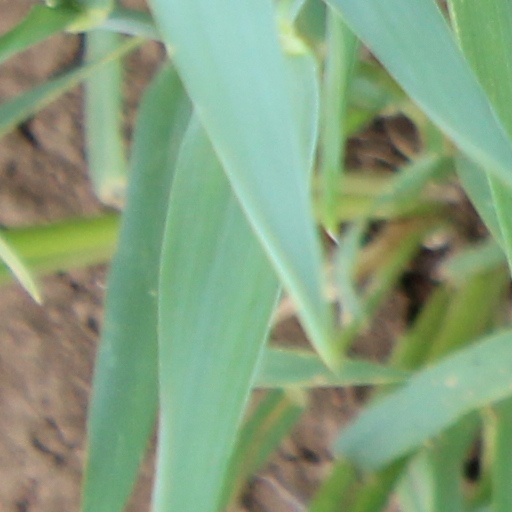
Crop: wheat